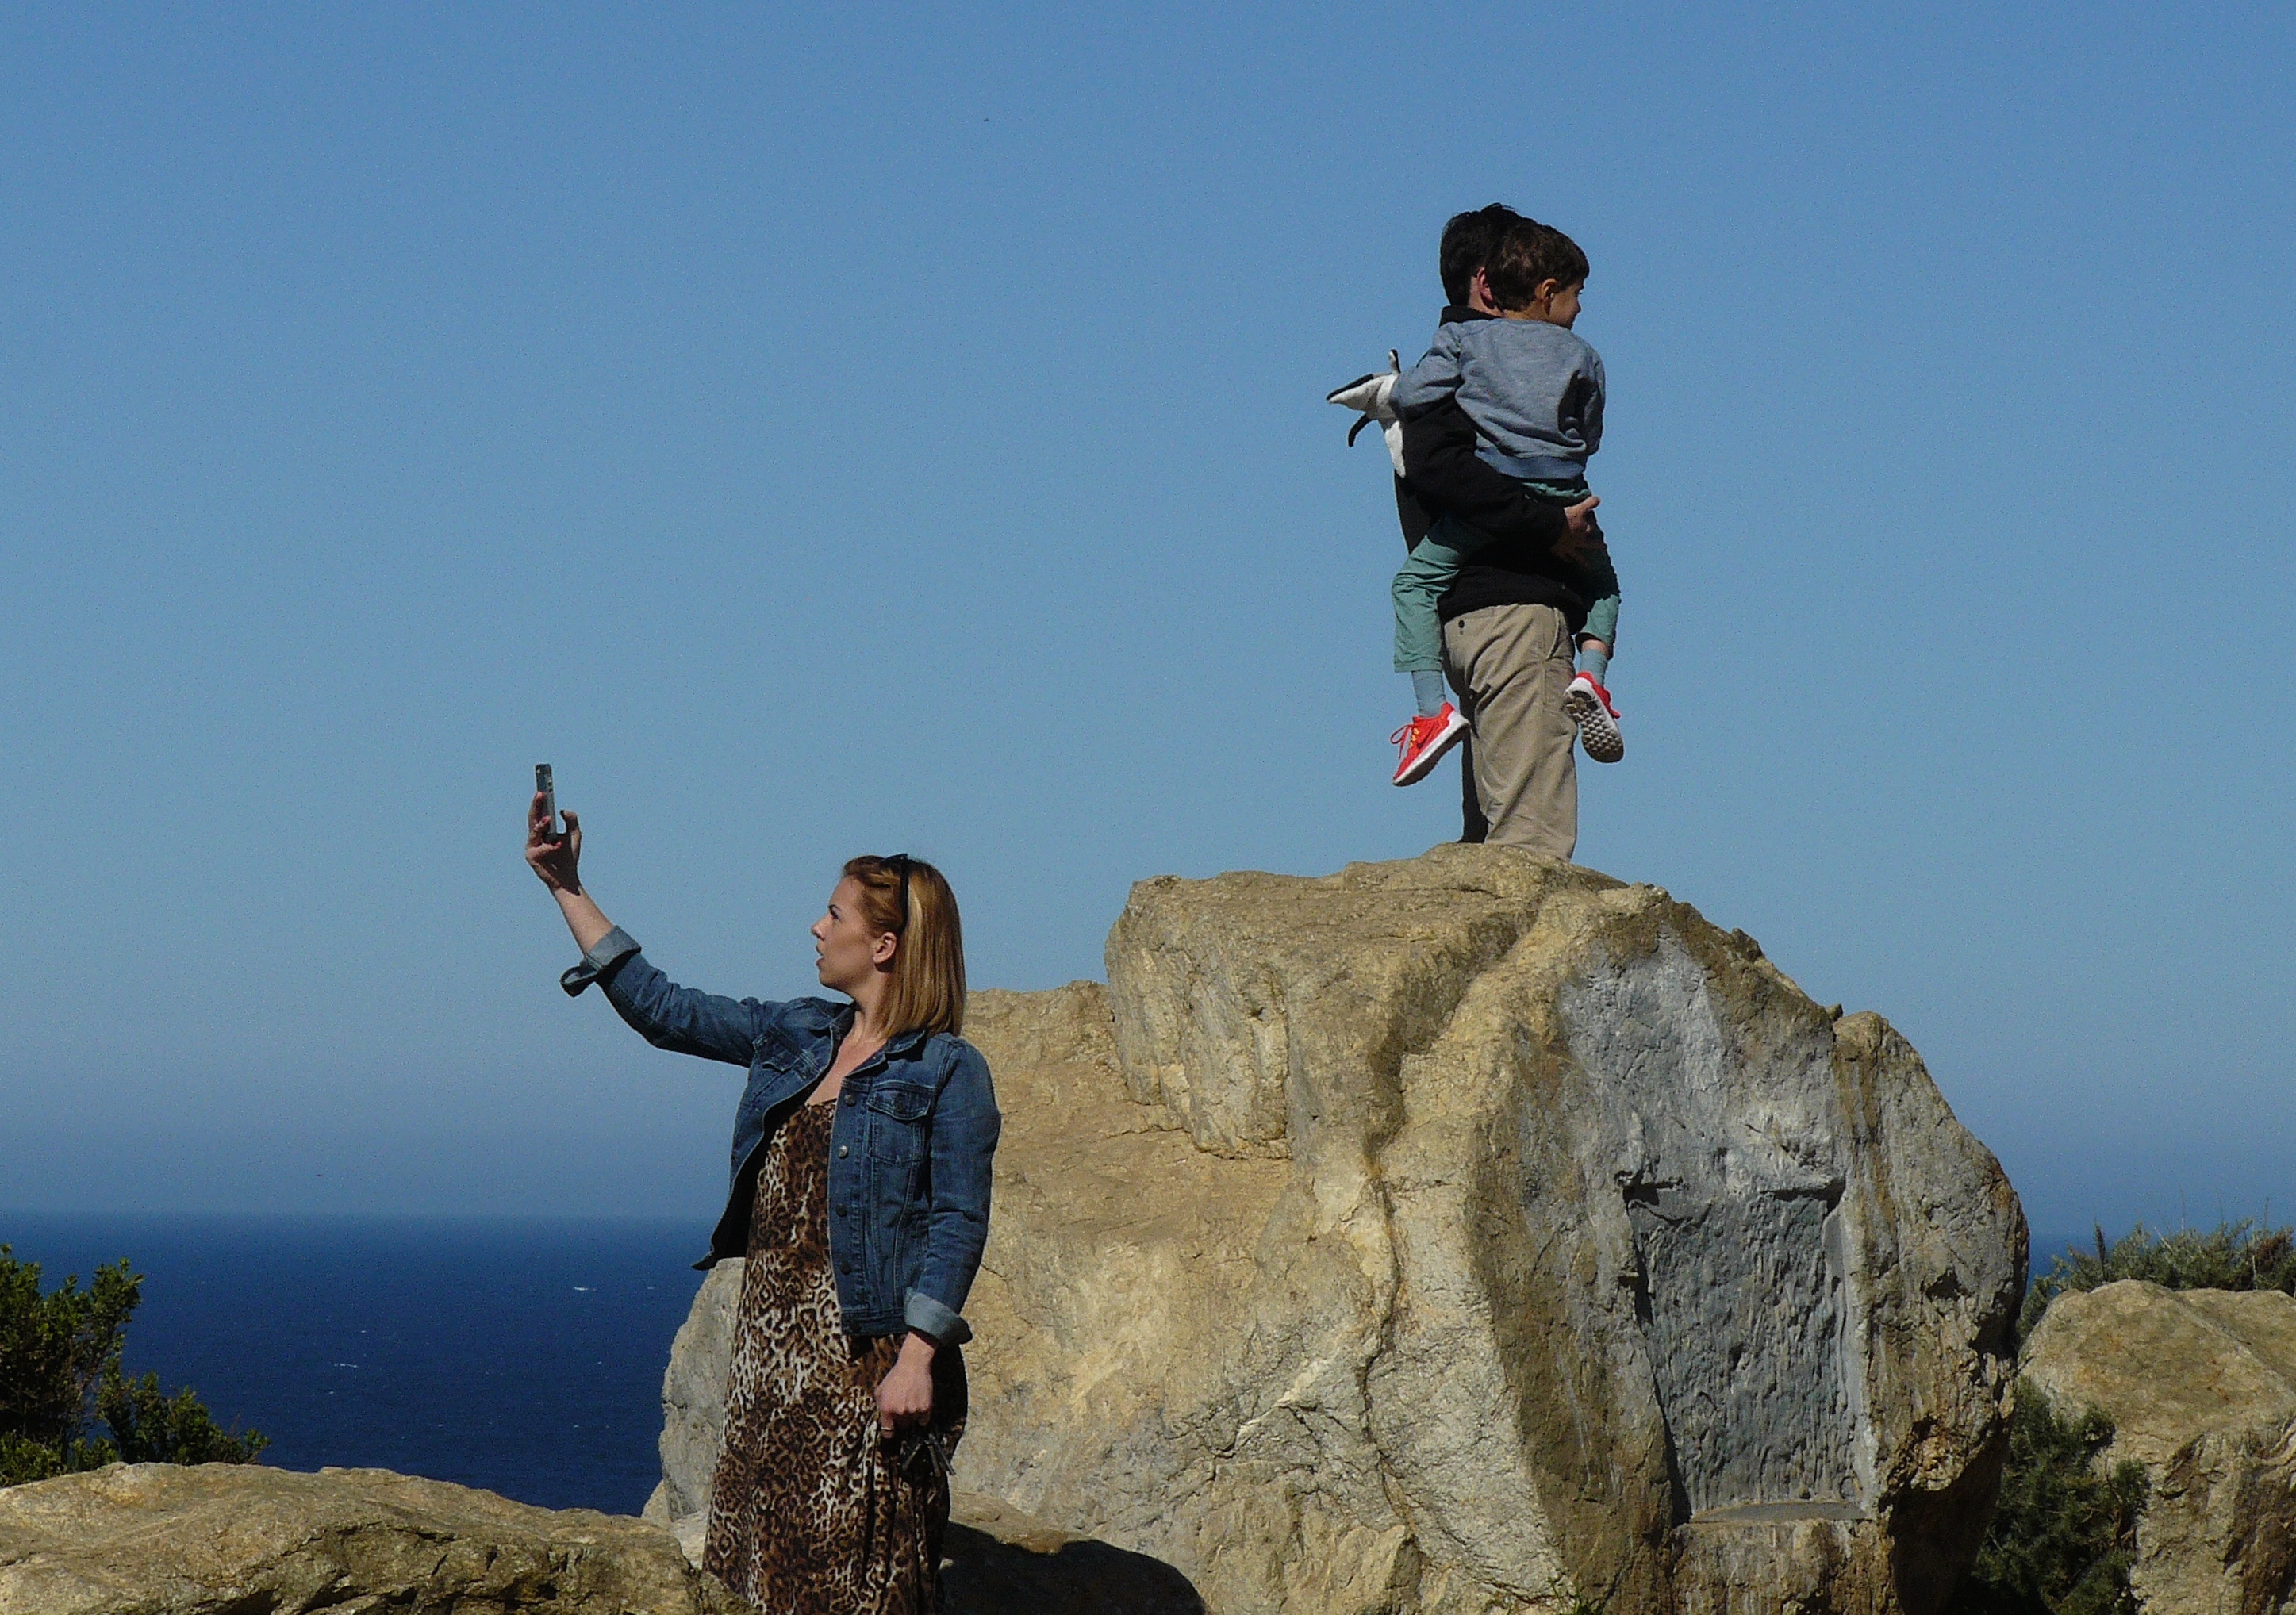
mountain, adventure, cliff, communication, extreme sport, terrain, summit, mountaineering, candid, sports, photographers, bigsur, parachuting, bixbybridge, creativechallenge